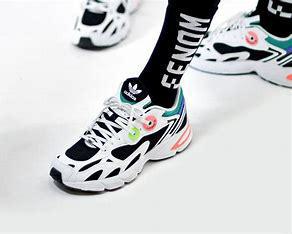
Brand: Adidas
Model: Astir